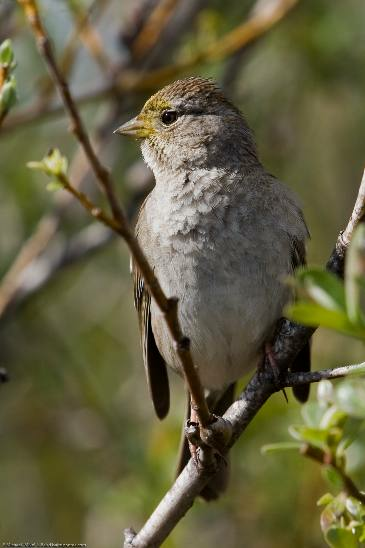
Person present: No